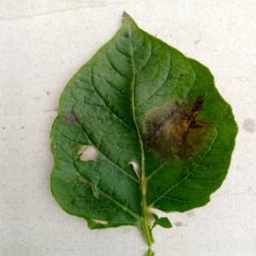
Etiqueta: Late Blight